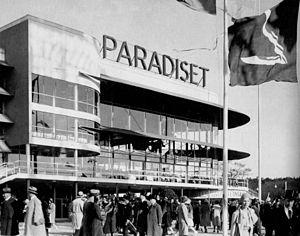
L'Exposition de Stockholm de 1930 fut une exposition nationale d'architecture, de design et d'artisanat qui fit à Stockholm la promotion du Fonctionnalisme. Elle fut instiguée par le Svenska Slöjdföreningen et la municipalité de Stockholm. Elle dura du 16 mai au 29 septembre 1930 et accueillit près de quatre millions de visiteurs.